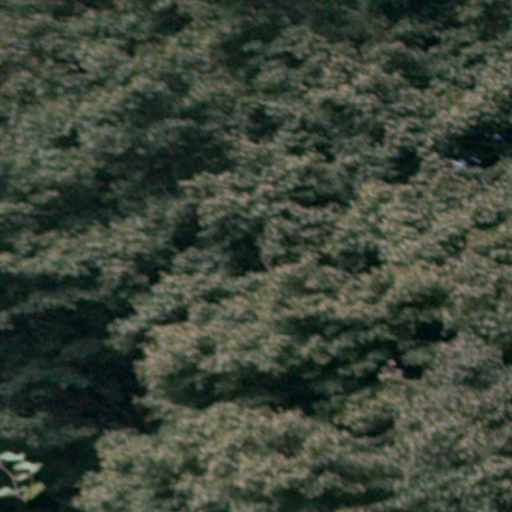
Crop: cassava